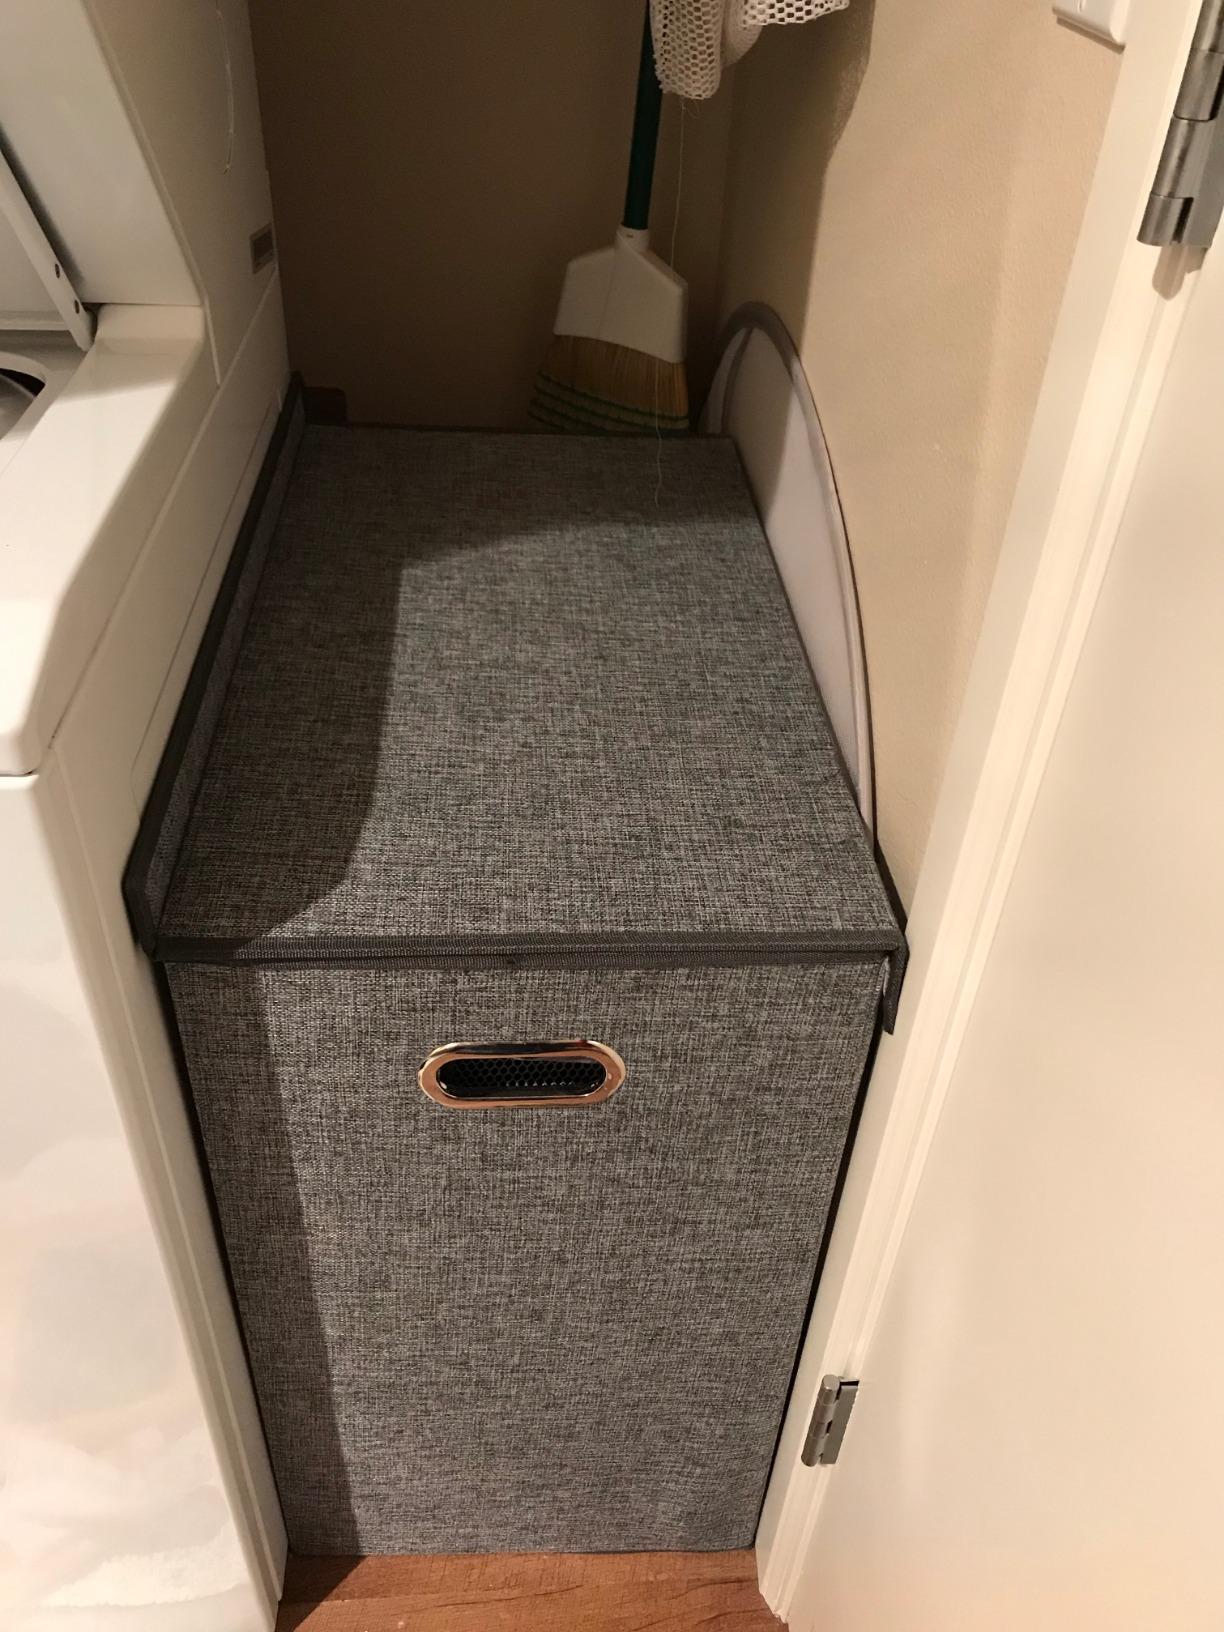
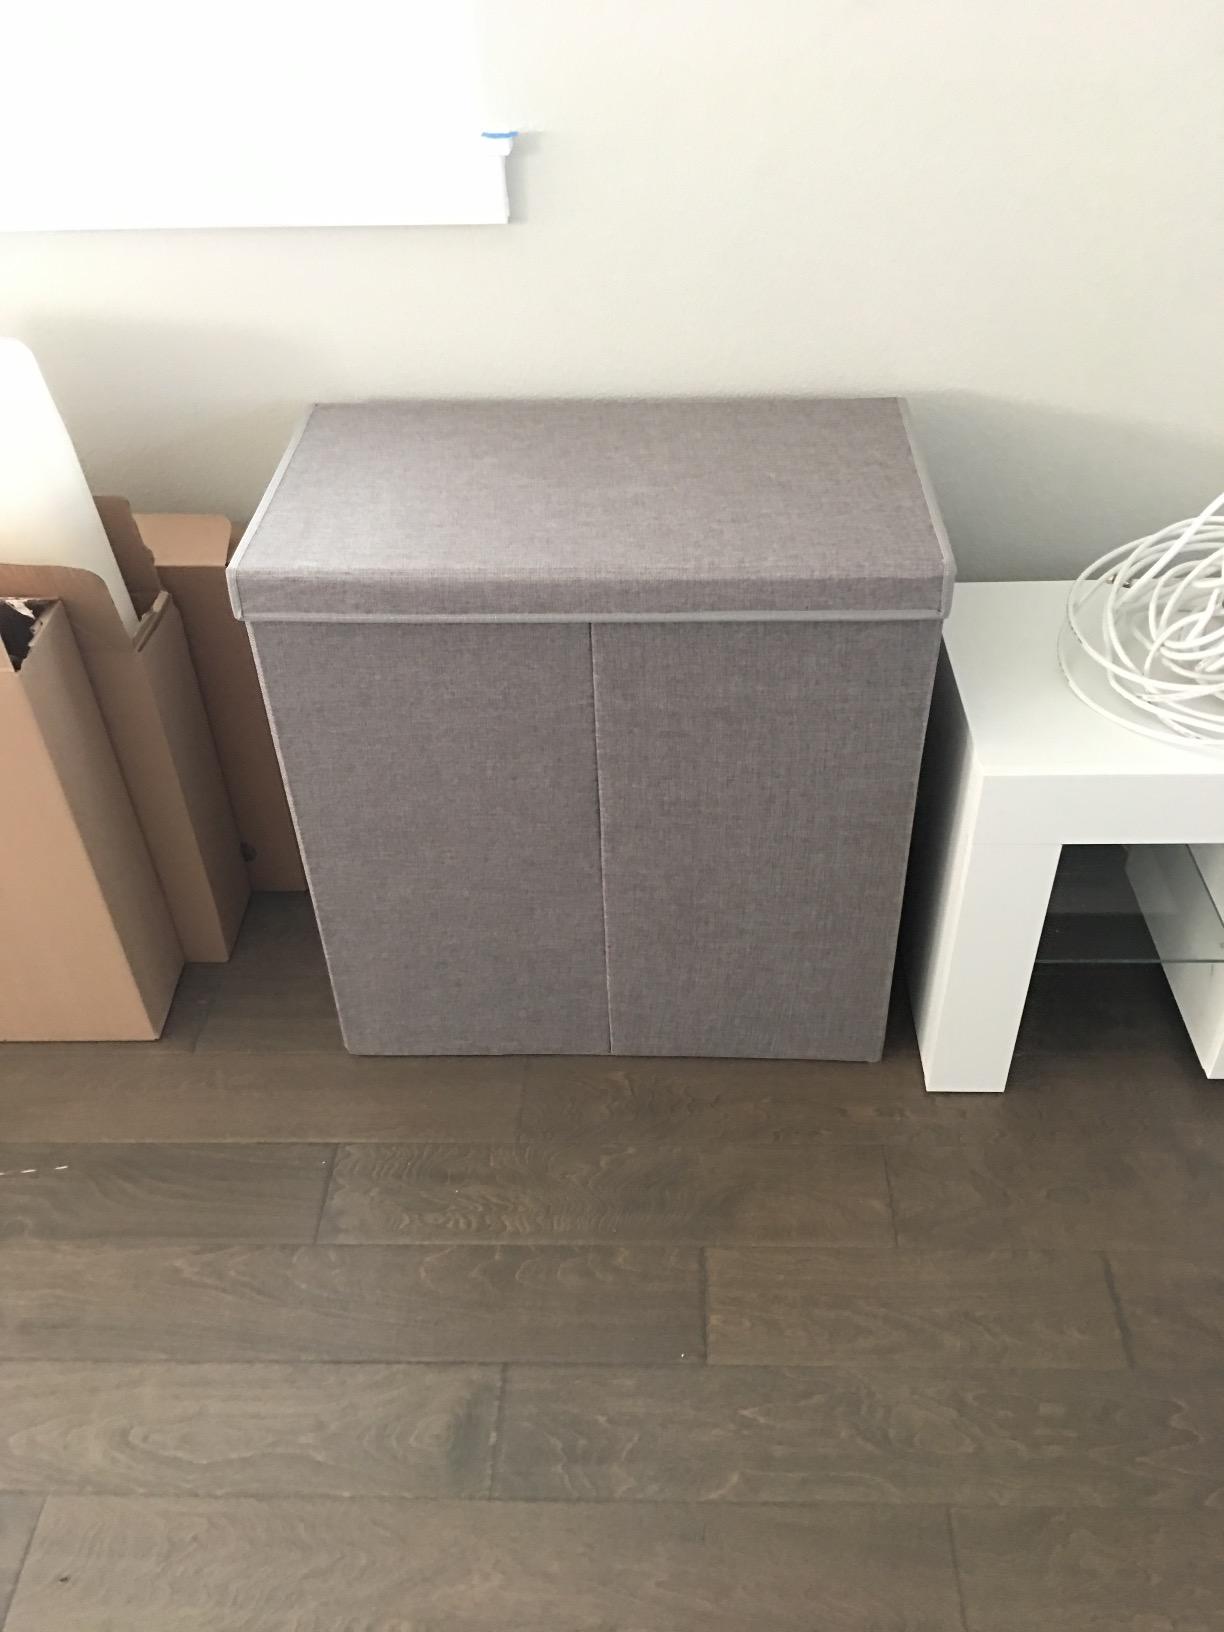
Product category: items_hamper
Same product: yes